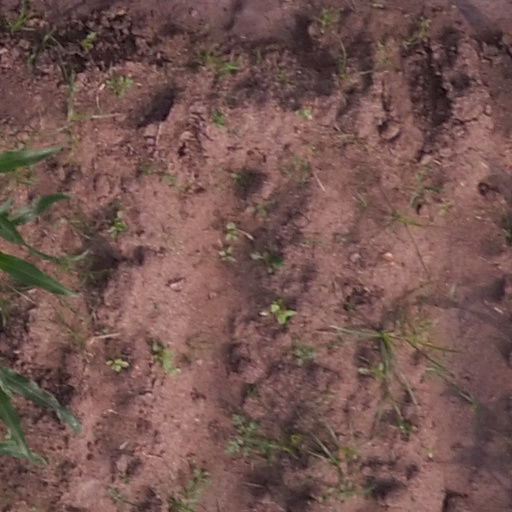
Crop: maize; corn